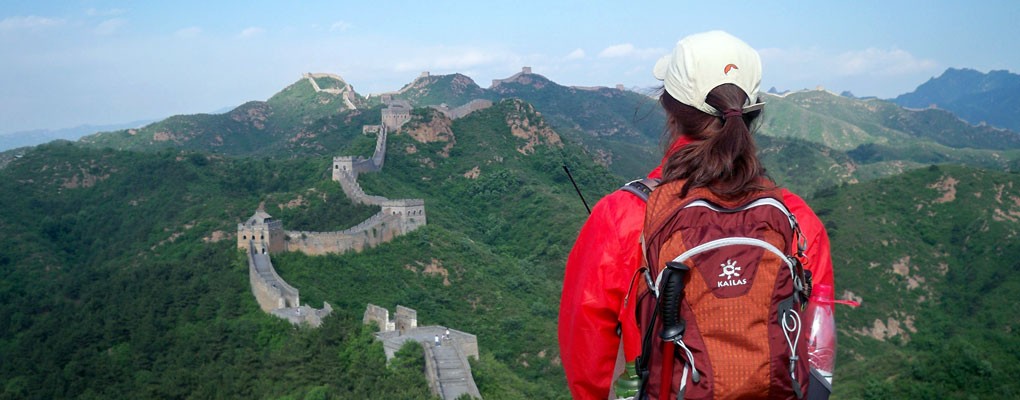
Landmark: Great Wall of China